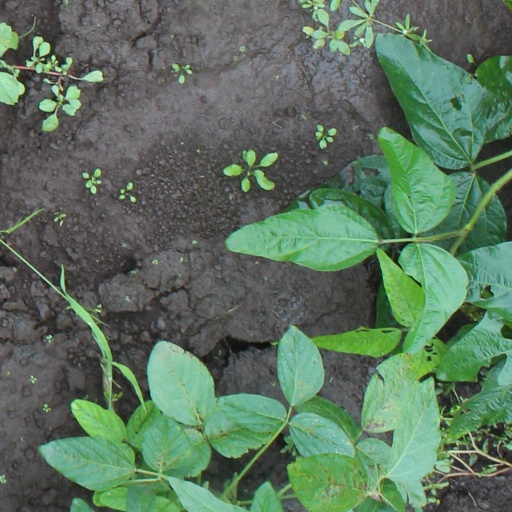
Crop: soybean